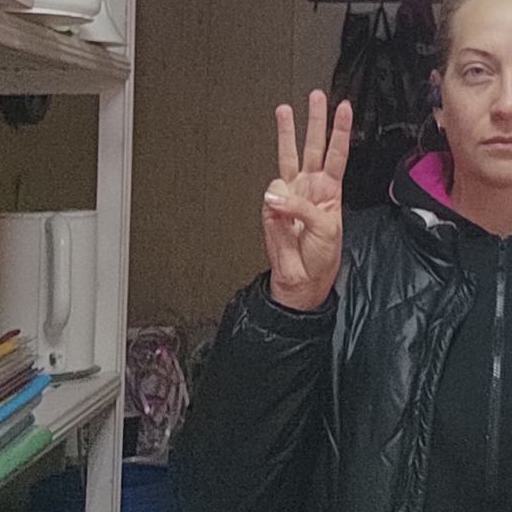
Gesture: three